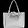
Label: Bag